Ben Rector

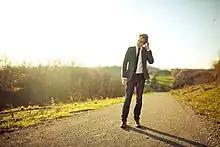
Rector posing for the album cover of "Into the Morning" in 2010

Rector started seriously writing songs in college and began looking at it as something that needed to be practiced. He released his first musical effort, a self-titled extended play (EP), in 2006. After hearing about the 2006 John Lennon Songwriting Contest he submitted a song from the EP, "Conversation"; Rector would win the grand prize in the Pop category, making him the youngest person to win the contest. His sophomore year he would attend classes in the weekdays and tour exclusively on the weekends, performing two to three shows a week. He would perform out of town, specifically anywhere within an 8-hour radius. Rector described his early impressions of the music industry as a "fish out of water"; he gained more confidence as he noticed that the people attending his performances were exclusively those he did not recognize, giving him hope that he could pursue a music career. A particular moment of clarity came when he performed at the Cambridge Room in Dallas, Texas to a sold-out crowd of 350 people, exclusively fans.